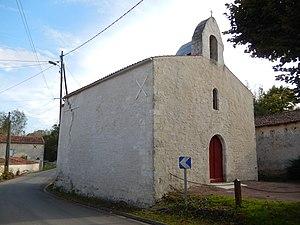
L'église de Saint-Pardoult, en Charente-Maritime.
Saint-Pardoult est une commune du sud-ouest de la France, située dans le département de la Charente-Maritime en région Nouvelle-Aquitaine.